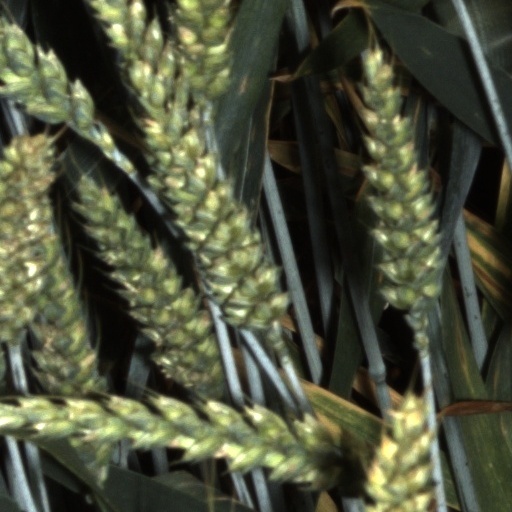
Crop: wheat